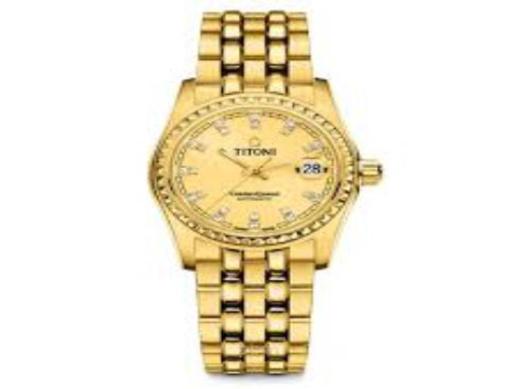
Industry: Clothes